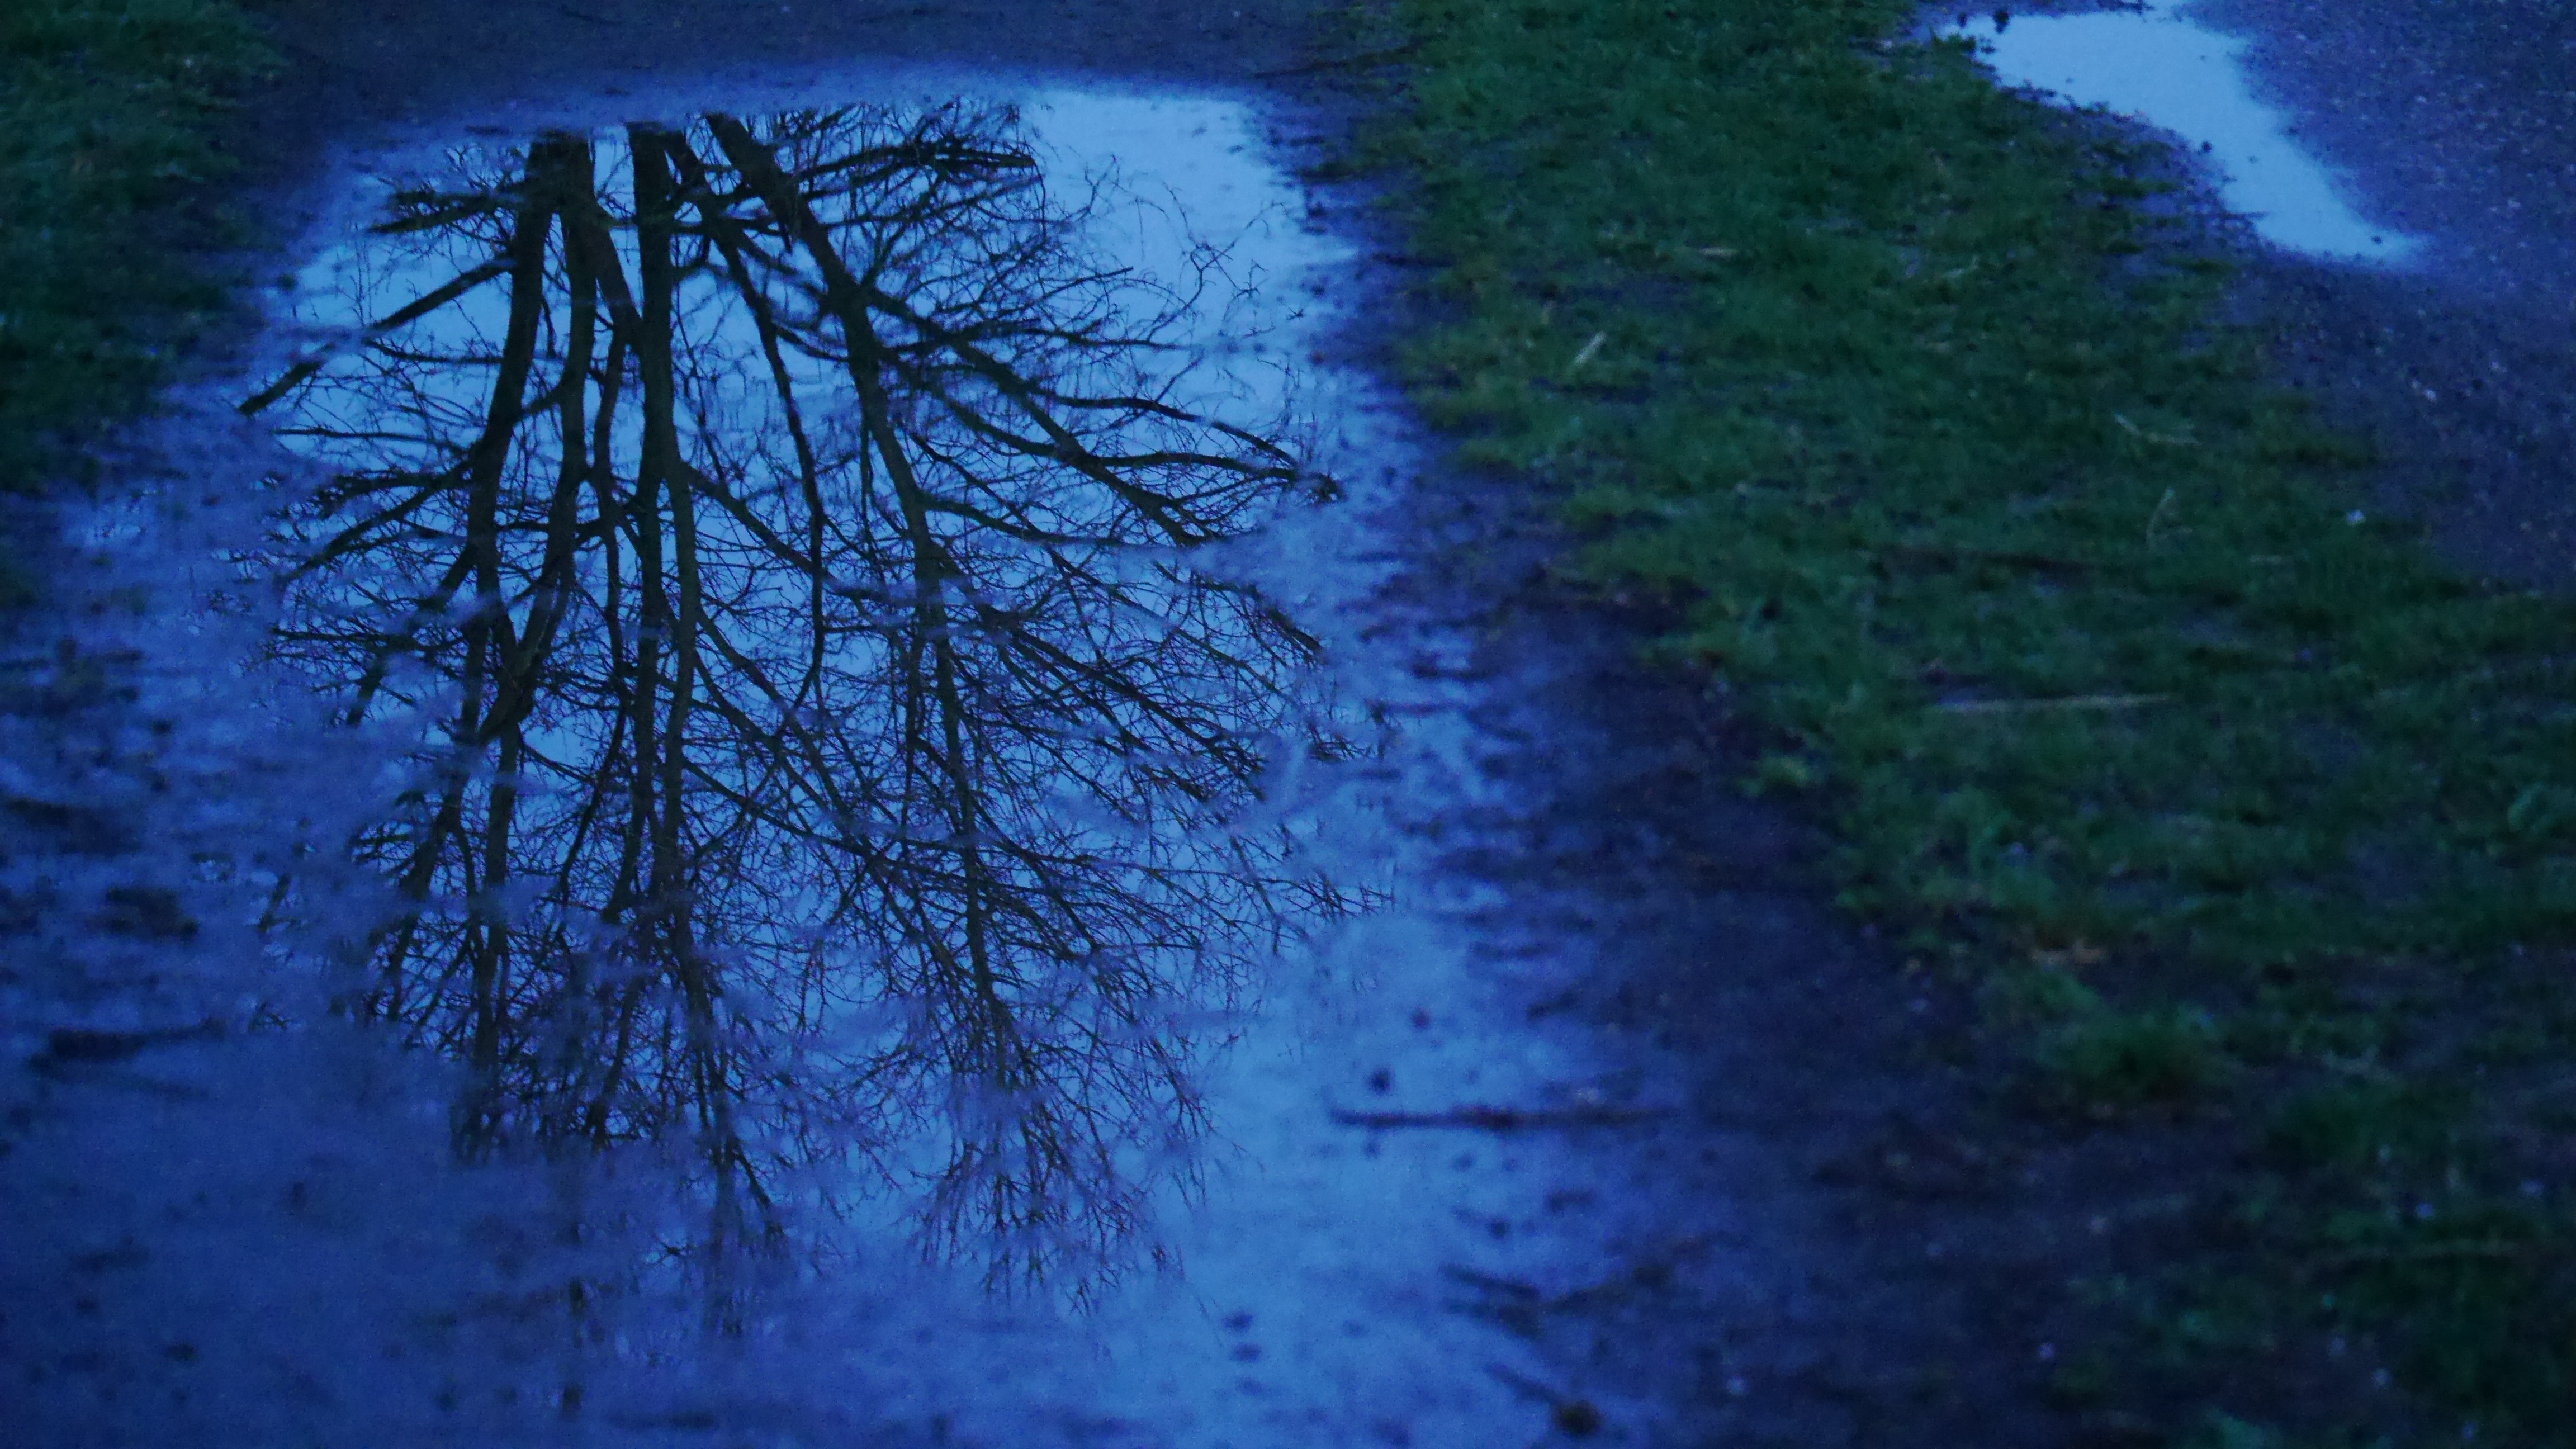
tree, forest, branch, light, night, sunlight, rain, atmosphere, evening, reflection, weather, moonlight, away, mirror image, woody plant, pfueze